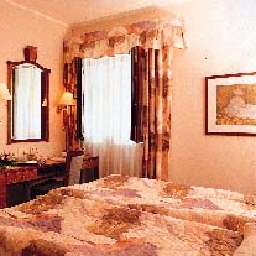
Room type: bedroom